Saliva testing

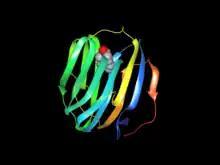
A three-dimensional structure of the "sex hormone-binding globulin (SHBG)".

One often cited criticism of using saliva as a diagnostic fluid is that biomarkers are present in amounts that are too low to be detected reliably. As Wong points out, however, this "is no longer a limitation" due to the development of increasingly sensitive detection techniques. Advances in ELISA and mass spectrometry, in addition to the emergence of novel detection methods that take advantage of nanotechnology and other technologies, are enabling scientists and practitioners to achieve high analyte sensitivity.